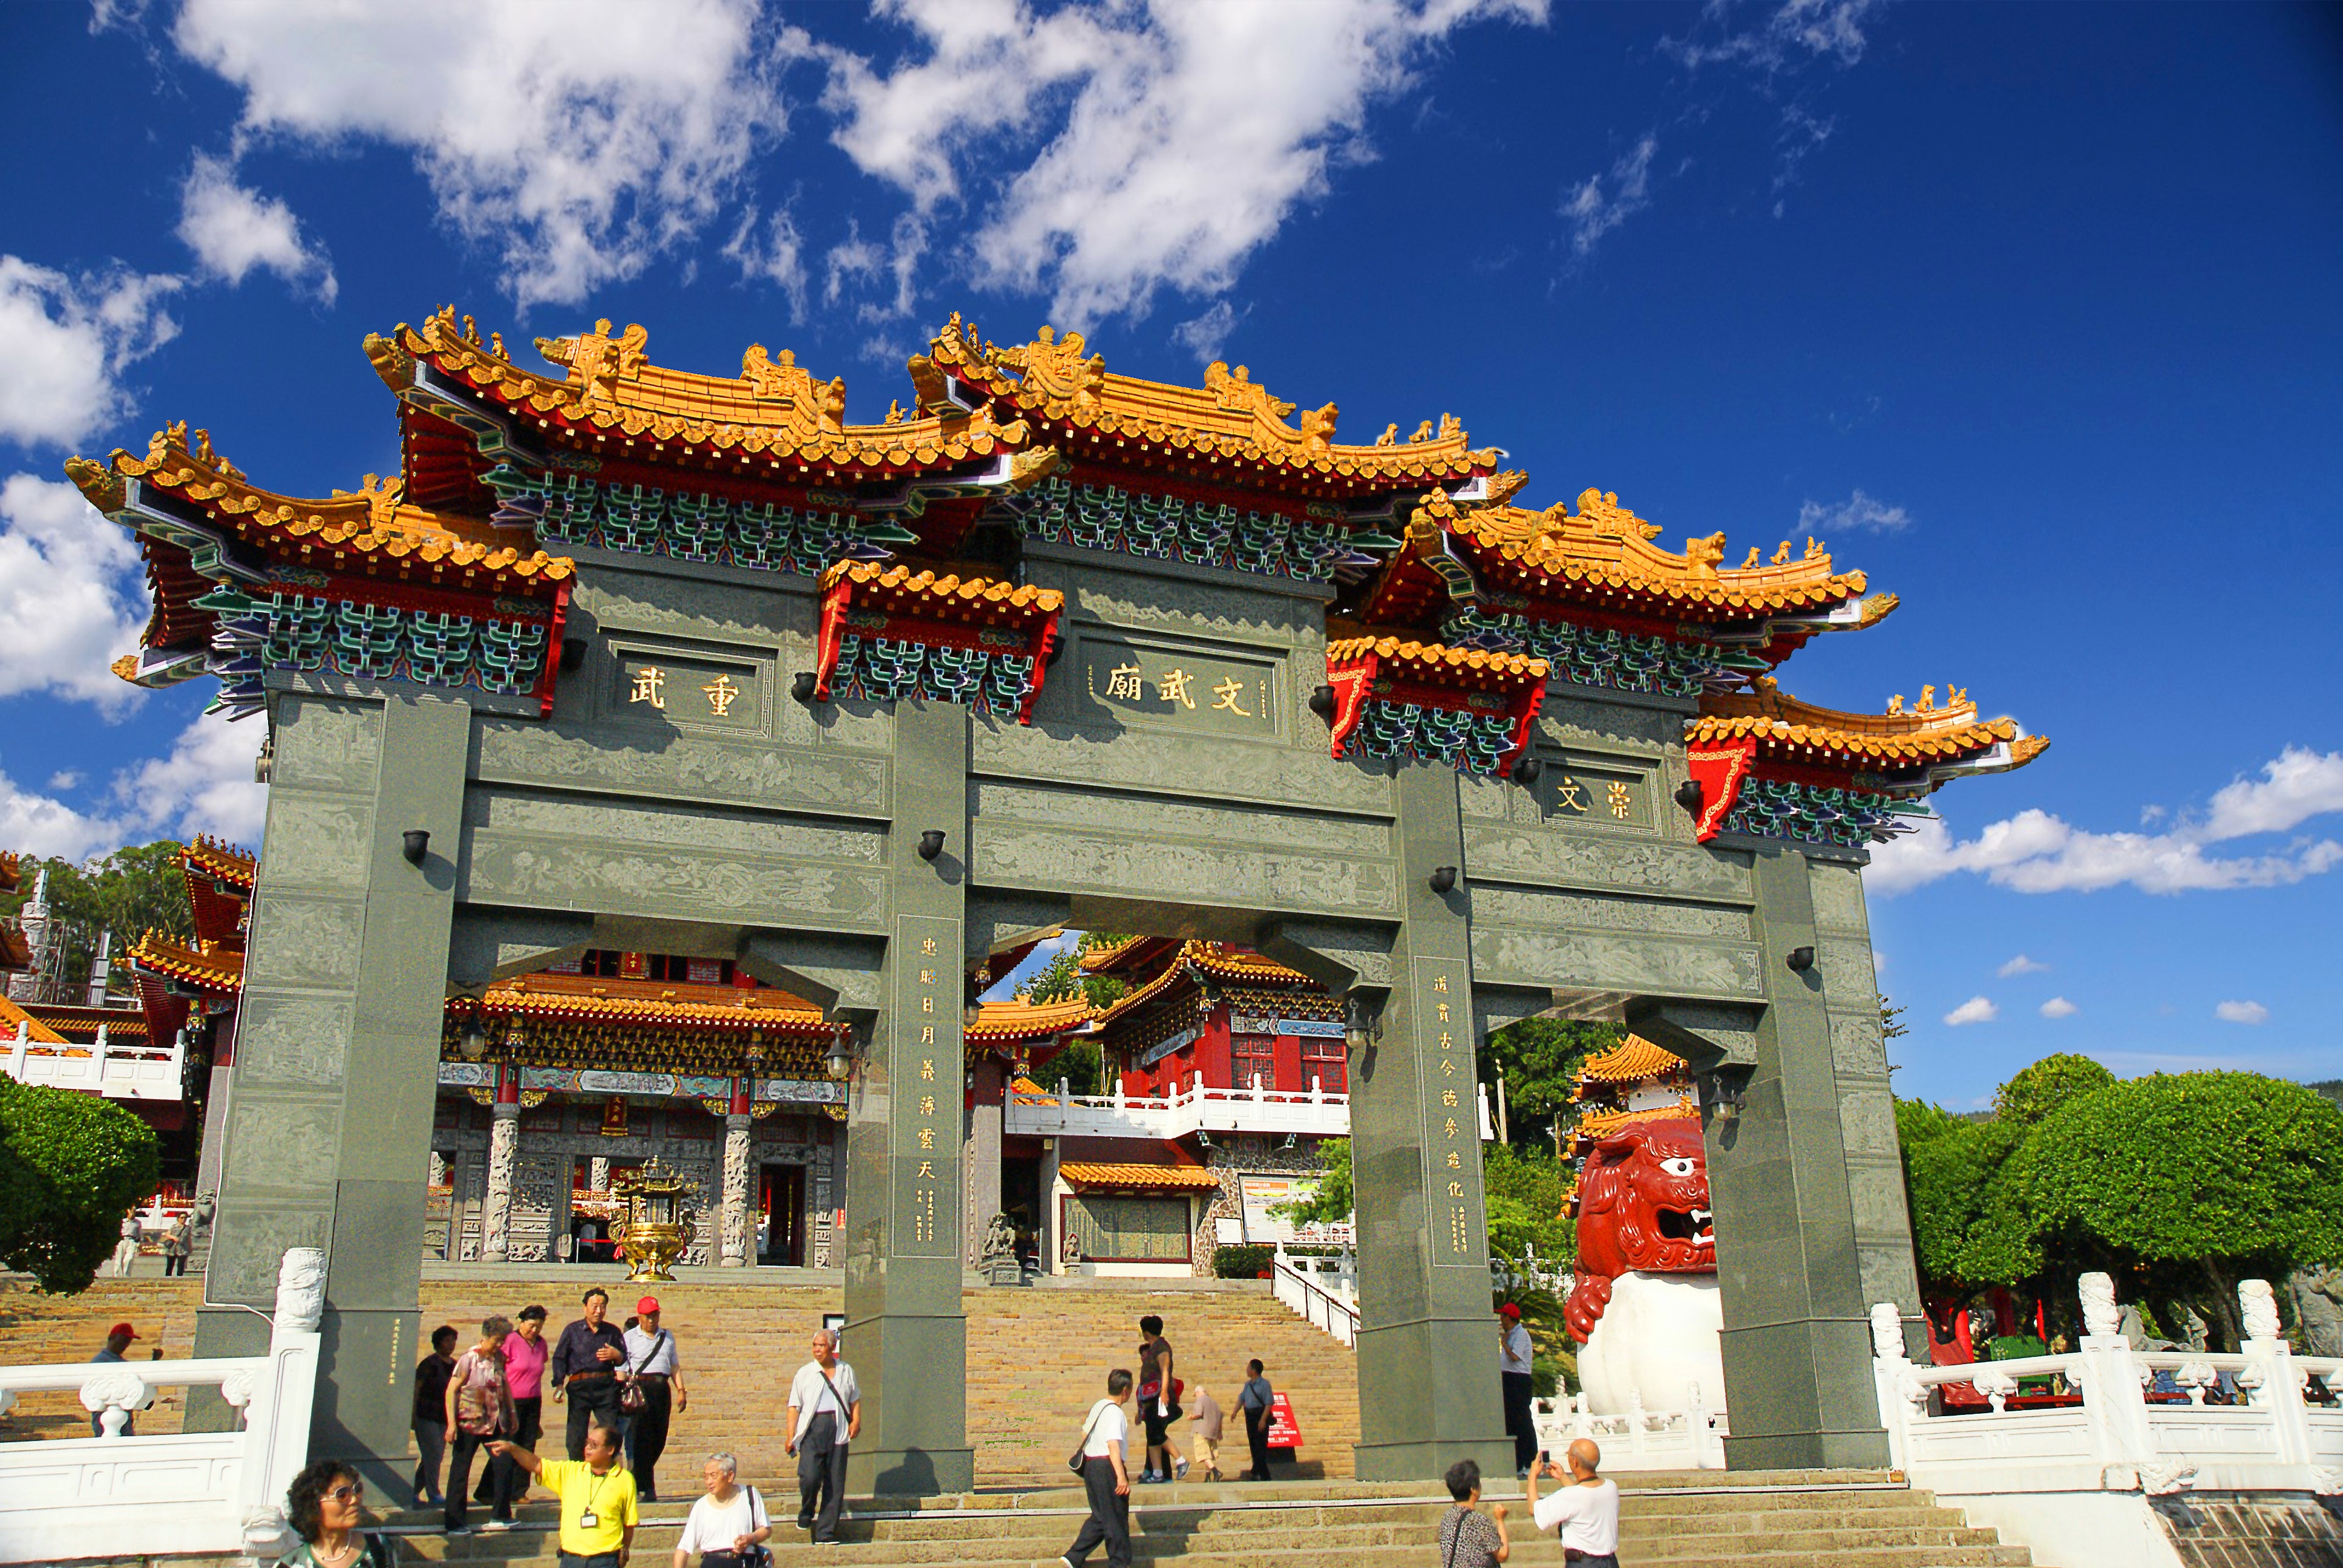
architecture, building, palace, summer, tourist, travel, asian, chinese, tower, symbol, entrance, plaza, buddhist, buddhism, religion, asia, landmark, tourism, gate, place of worship, spiritual, pray, religious, sunny, temple, shrine, prayer, culture, worship, holy, famous, taiwan, chinese architecture, oriental, pagoda, spirituality, belief, sunny day, sun moon lake, tao, hindu temple, historic site, taoism, shinto shrine, wen wu temple, nantou district